The Desert Horseman

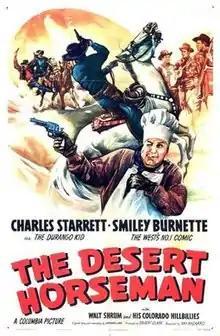
Theatrical release poster

The Desert Horseman is a 1946 American Western film directed by Ray Nazarro and written by Sherman L. Lowe. The film stars Charles Starrett, Adele Roberts, Walt Shrum and Smiley Burnette. The film was released on July 11, 1946, by Columbia Pictures. This was the fourteenth of 65 films in the "Durango Kid" series.